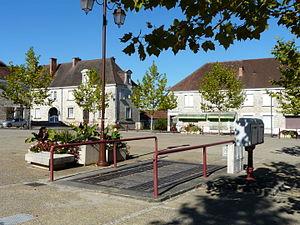
Bascule publique à Rouffignac-Saint-Cernin-de-Reilhac, Dordogne, France.